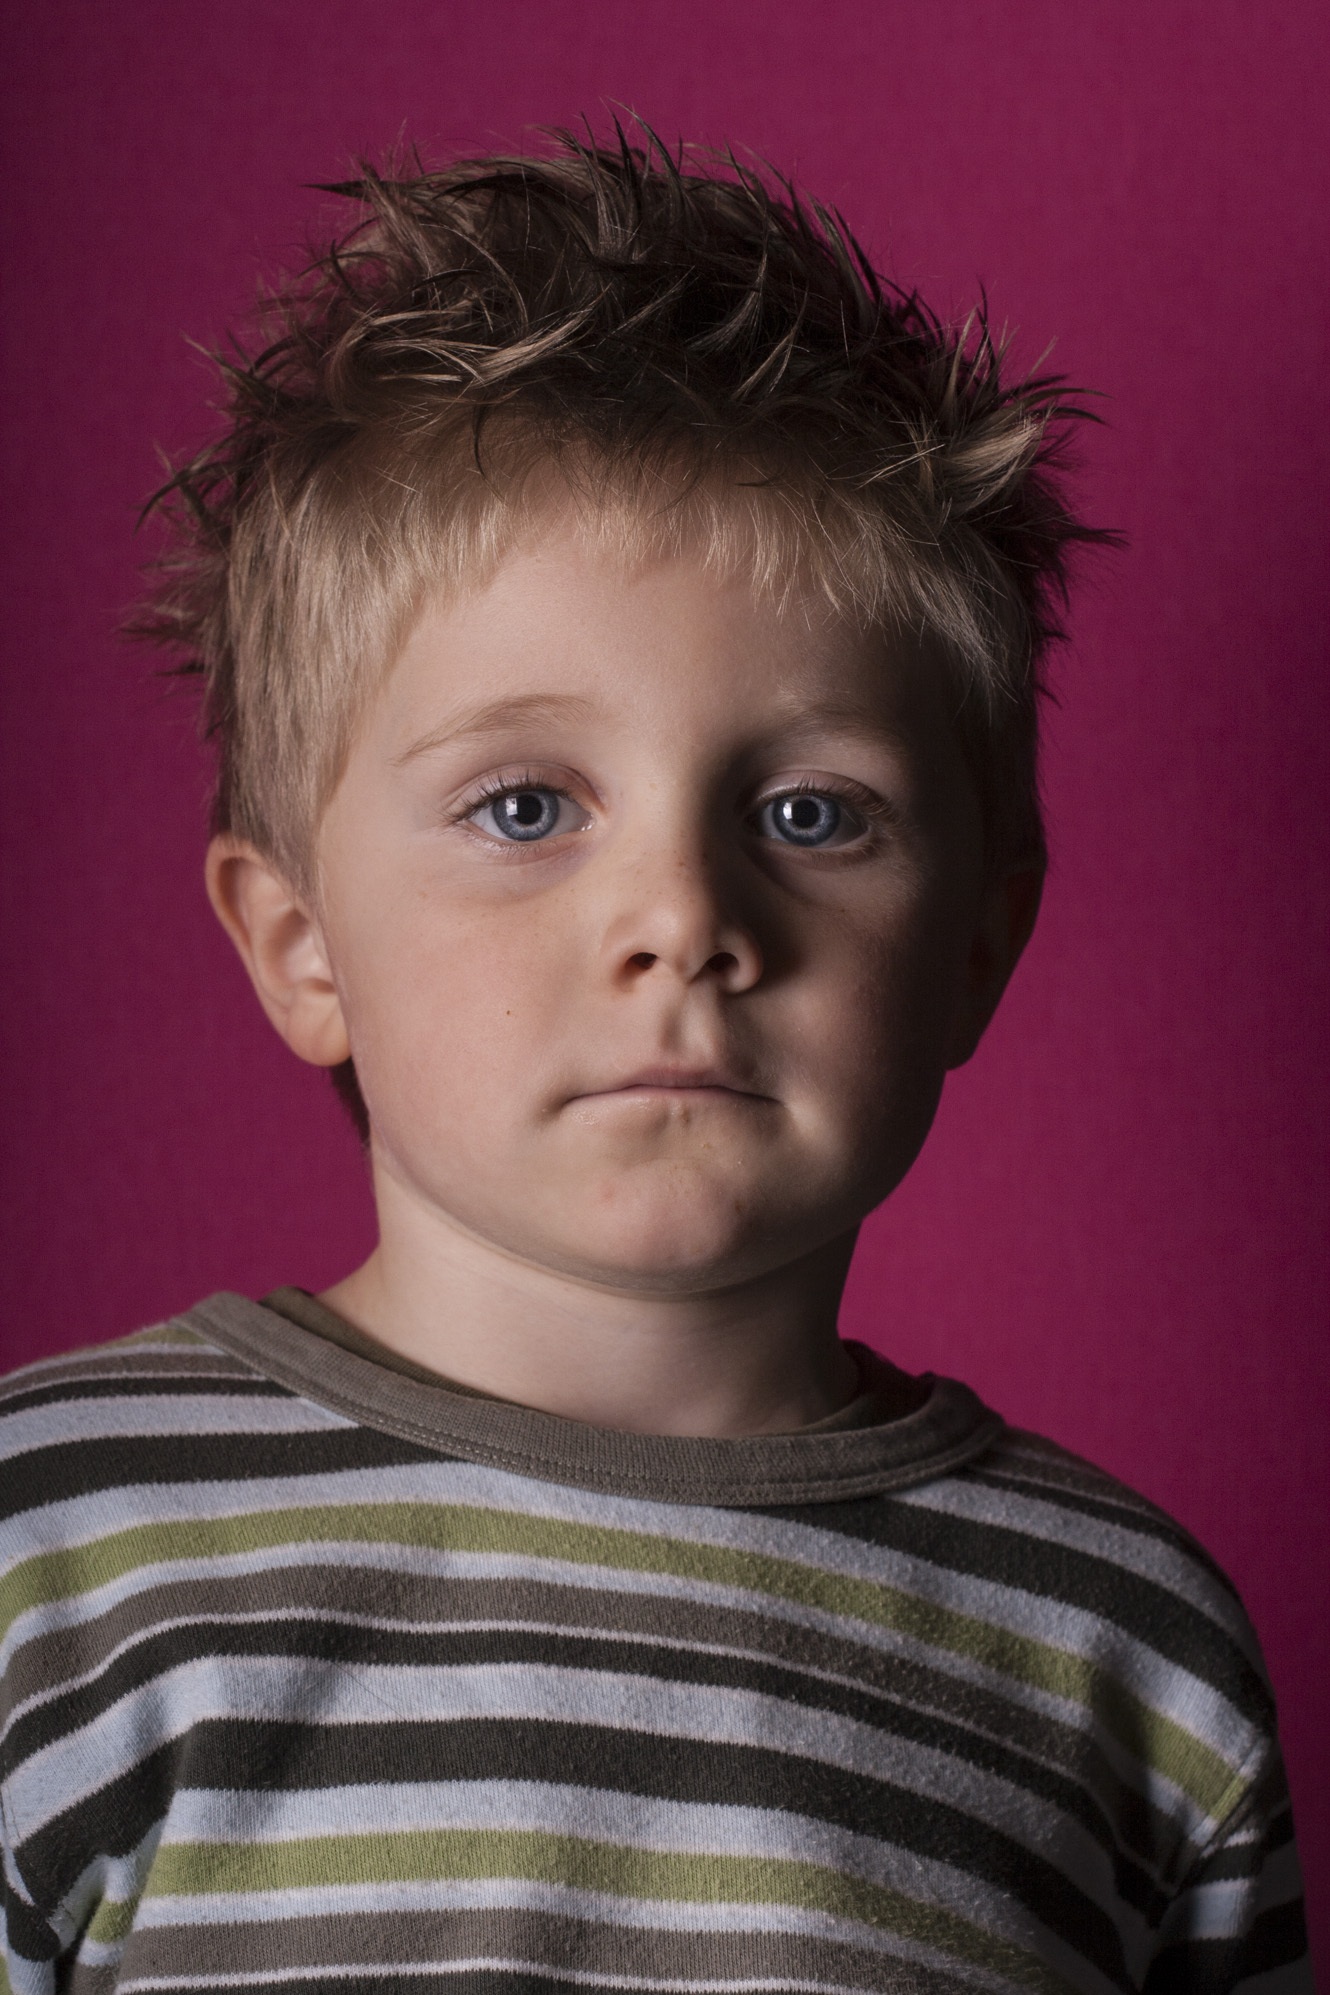
watch, person, hair, boy, male, portrait, child, hairstyle, face, eye, head, seriously, cocky, to luis, portrait photography